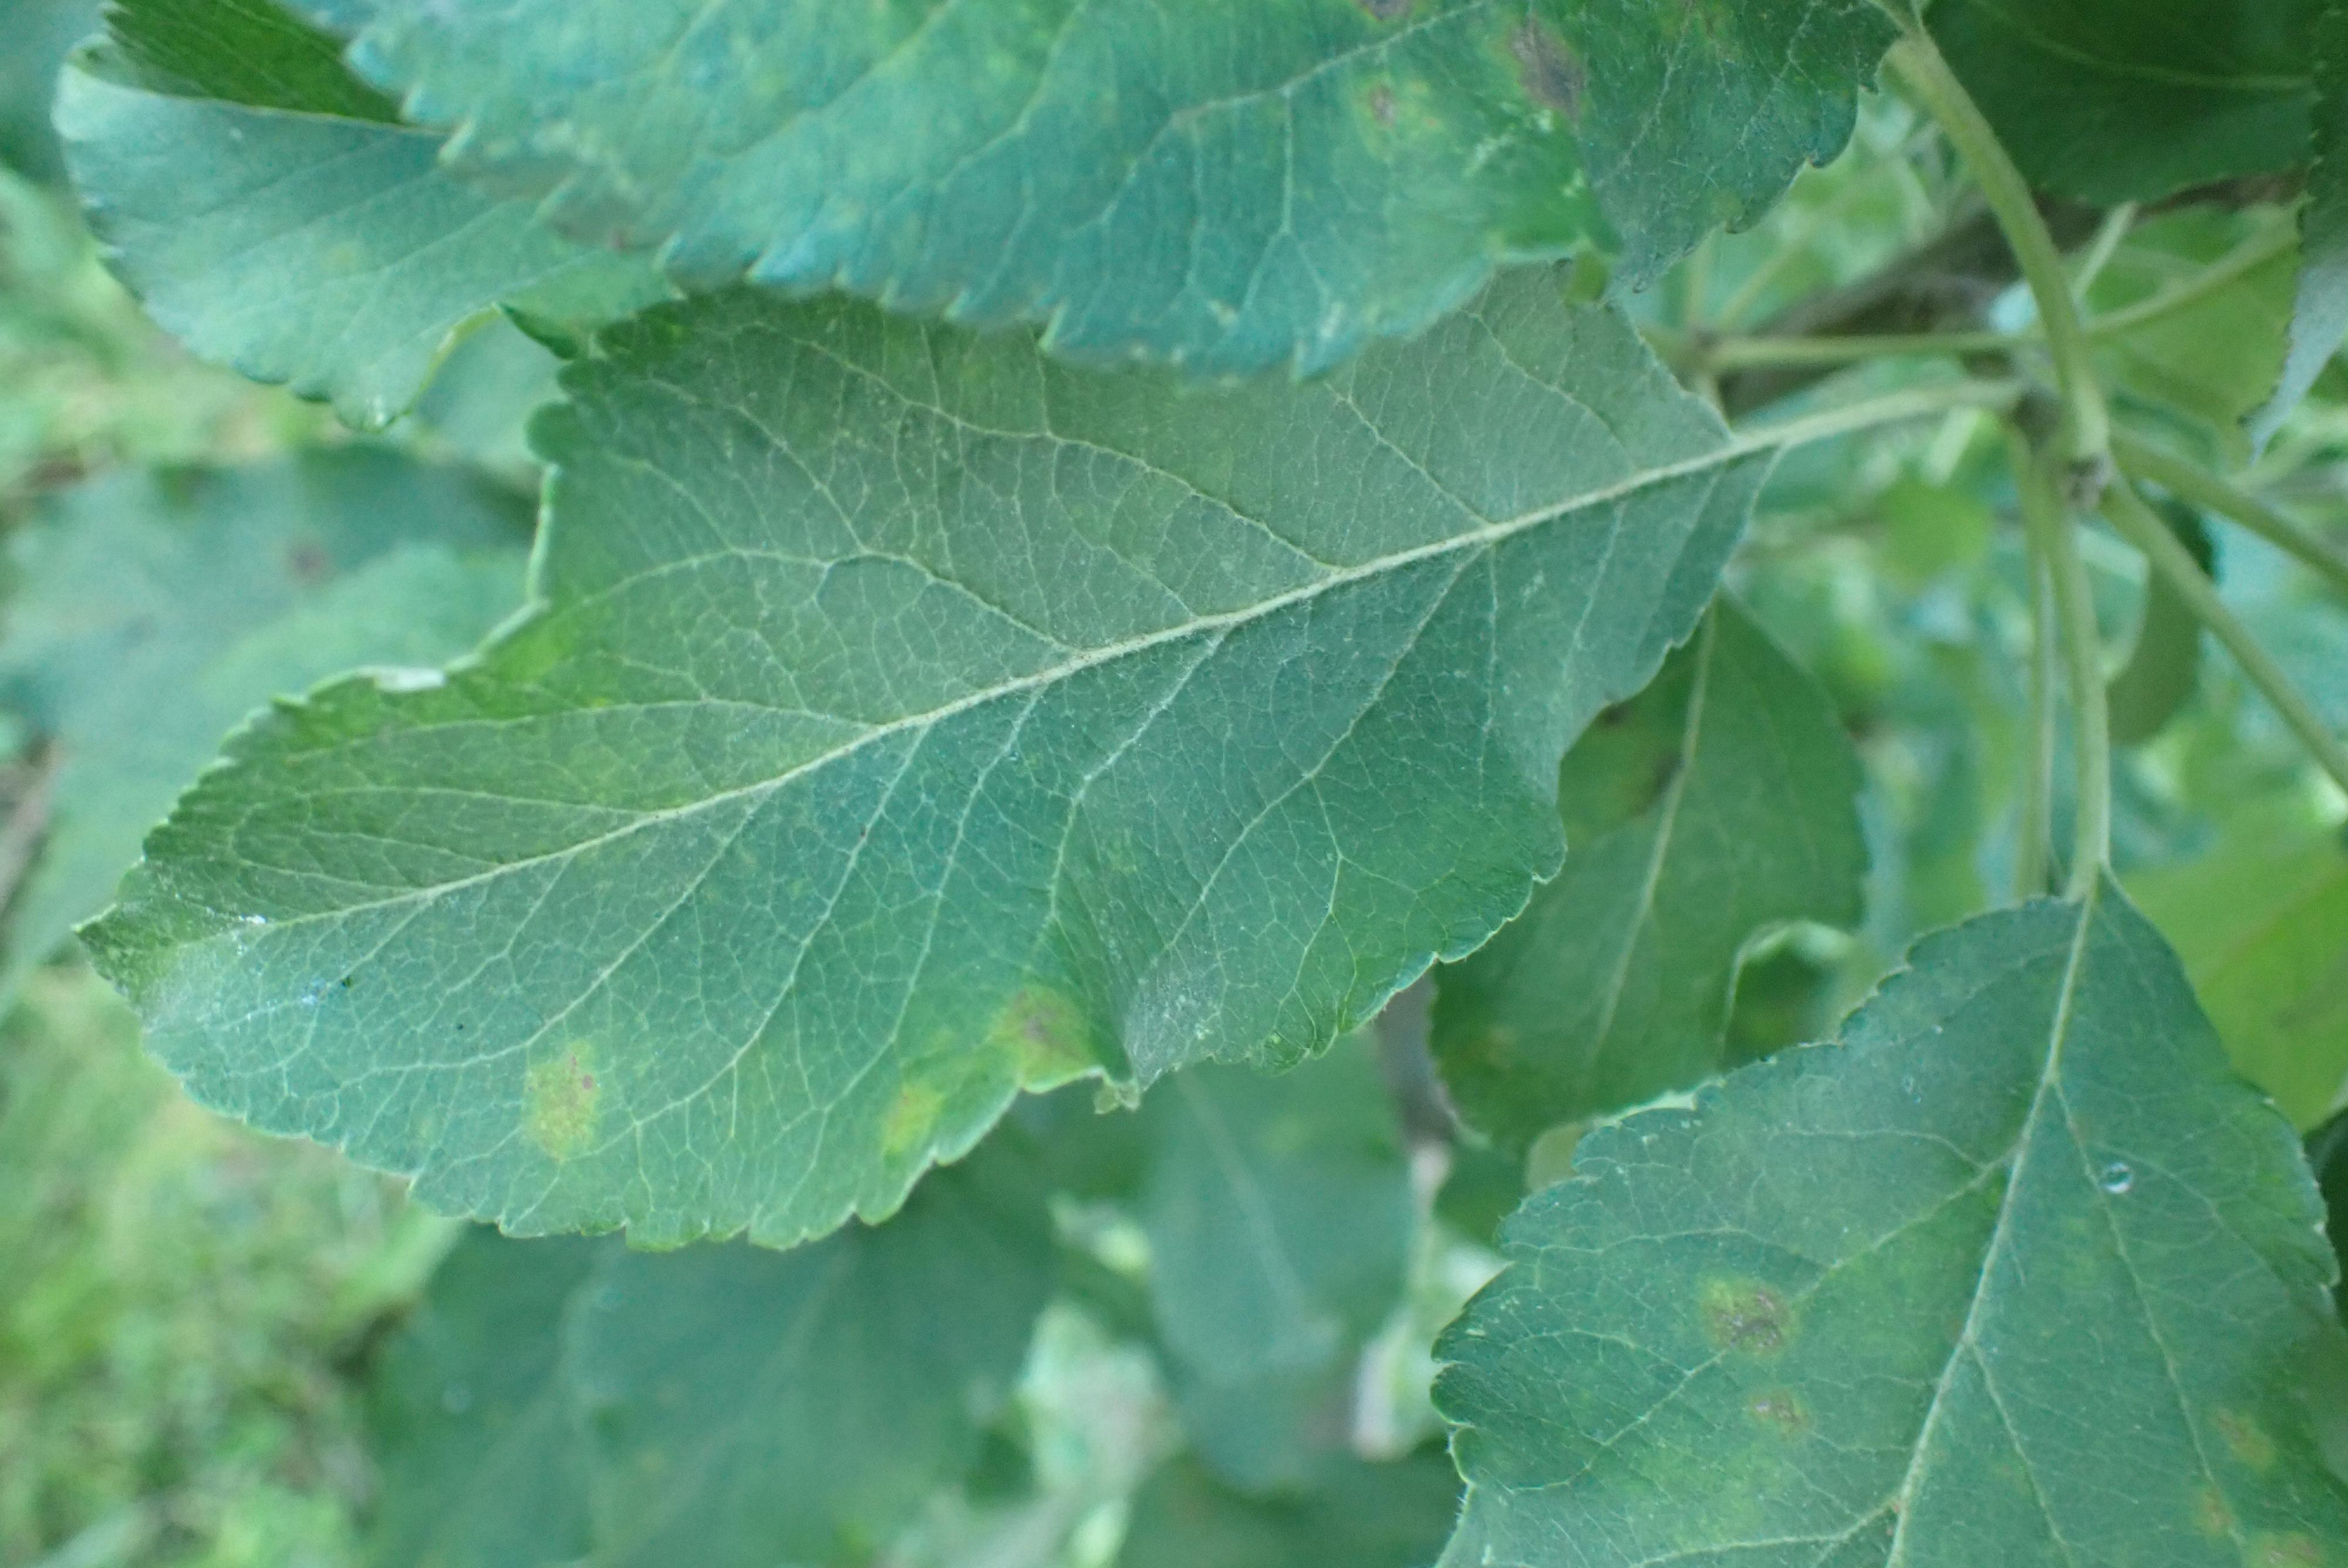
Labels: scab